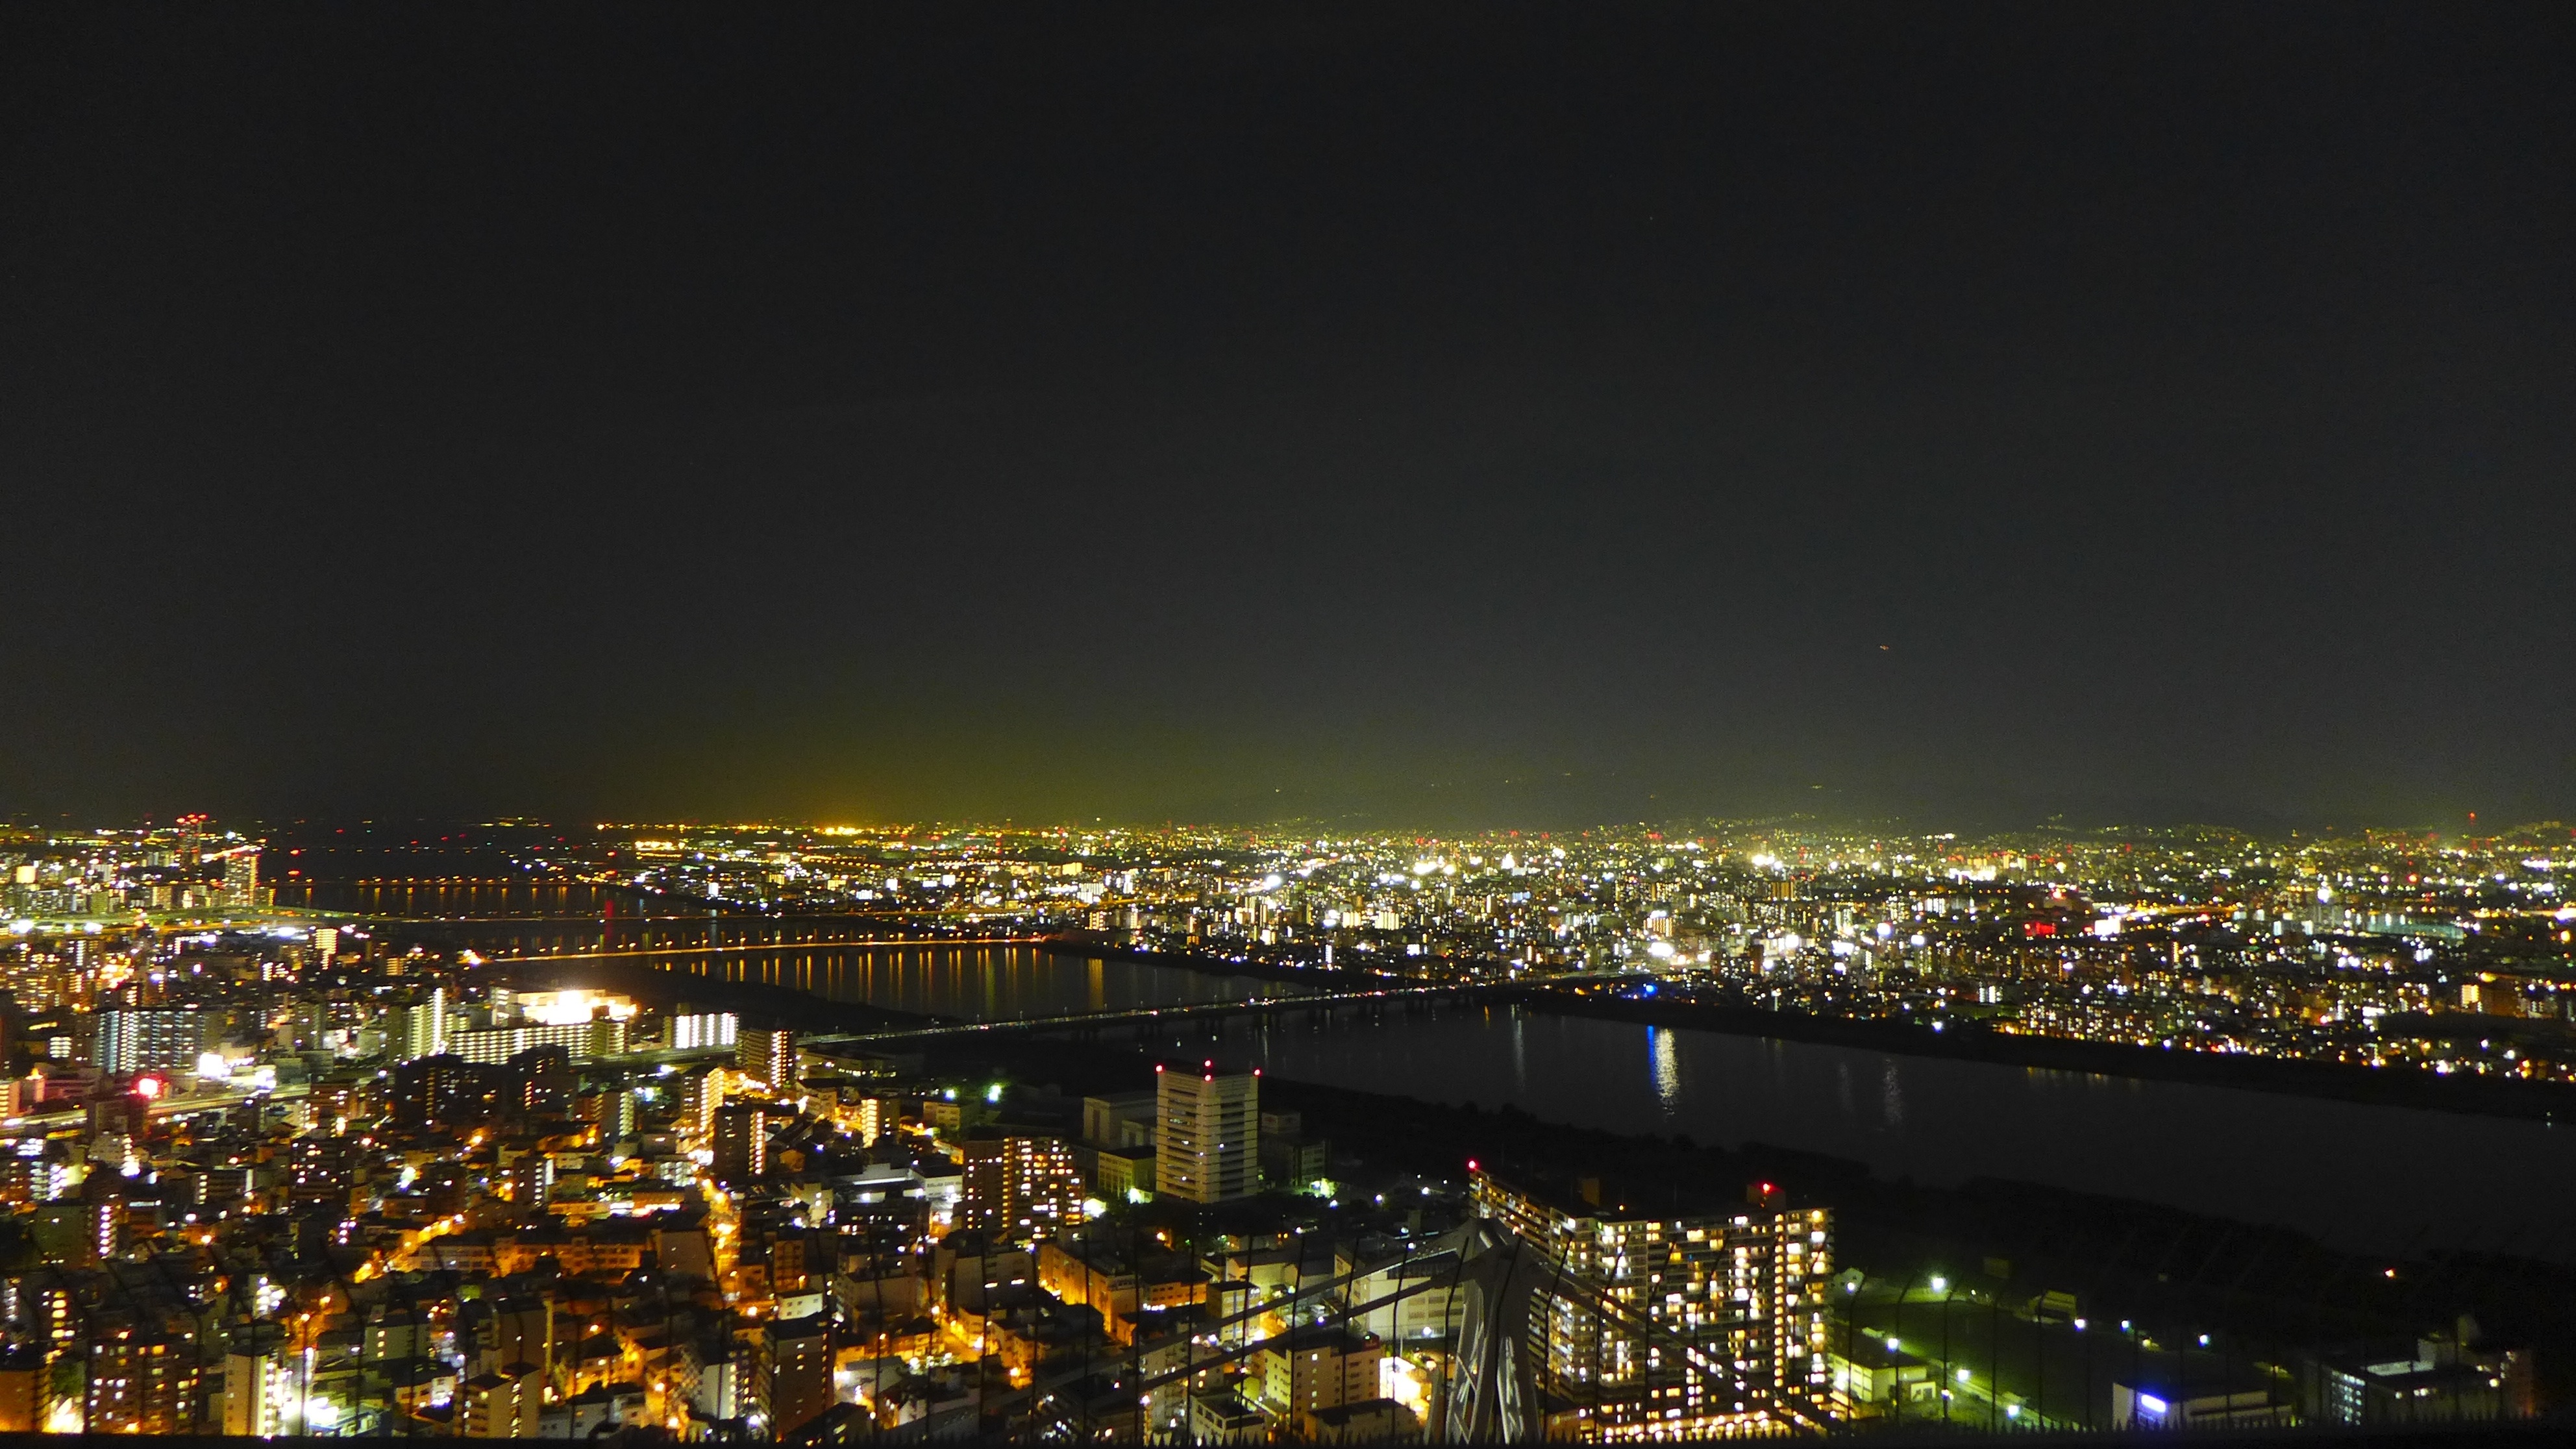
horizon, skyline, night, city, skyscraper, cityscape, panorama, downtown, dusk, evening, osaka, night view, metropolis, aerial photography, urban area, human settlement, atmosphere of earth, metropolitan area, umeda